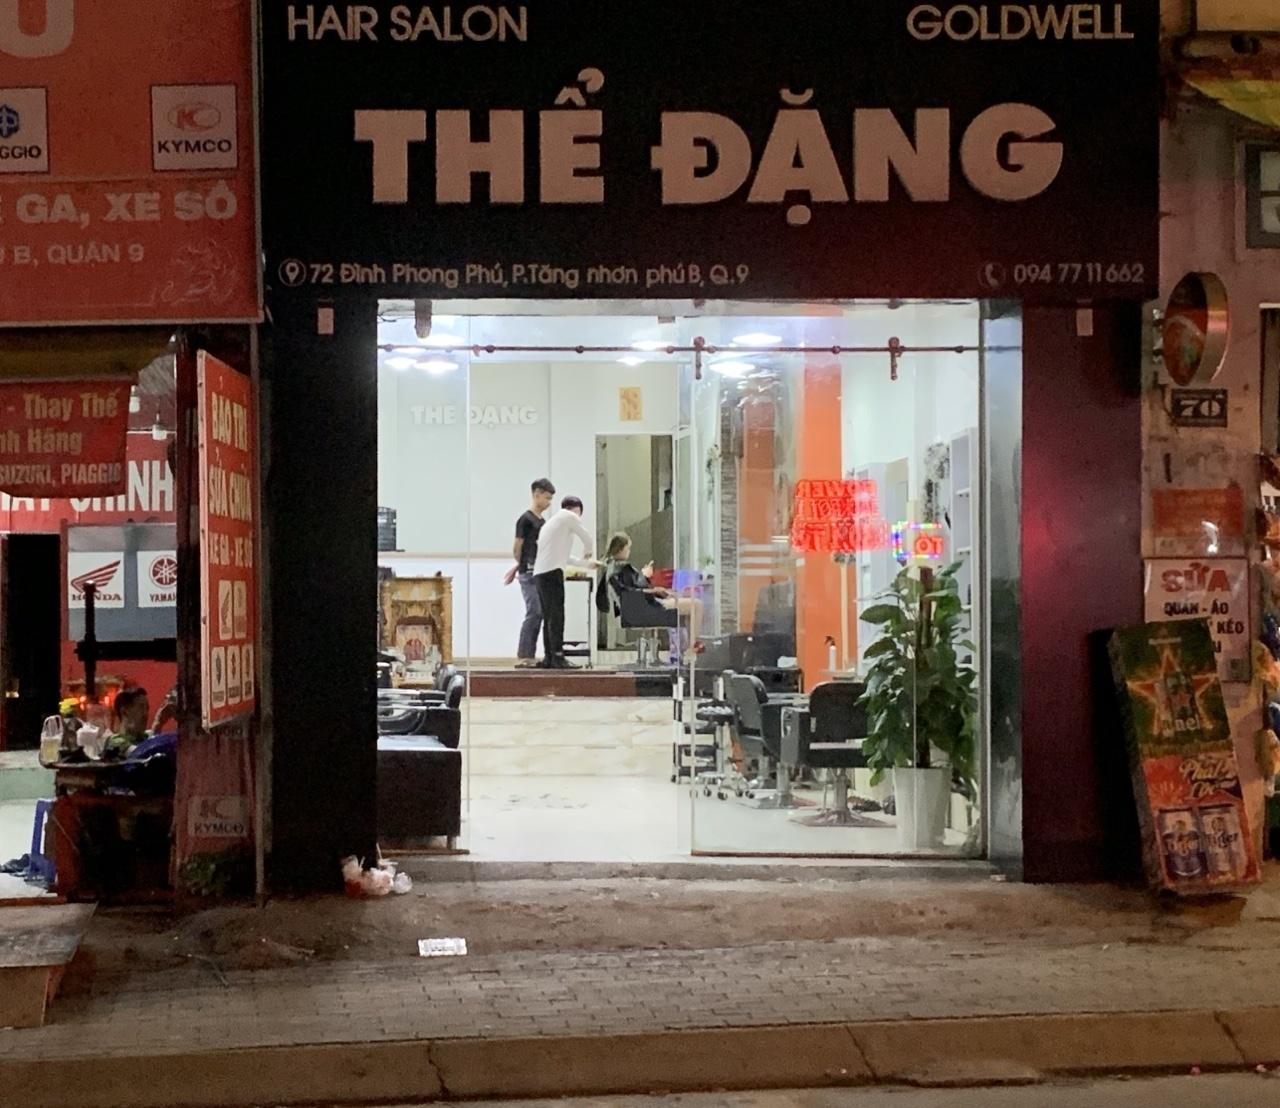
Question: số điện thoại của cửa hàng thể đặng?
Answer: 0947711662